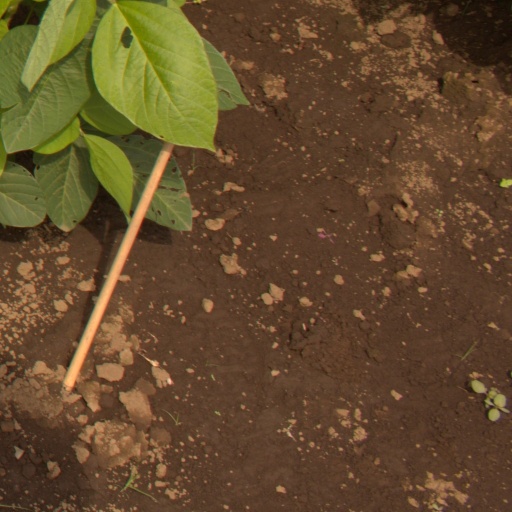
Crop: soybean